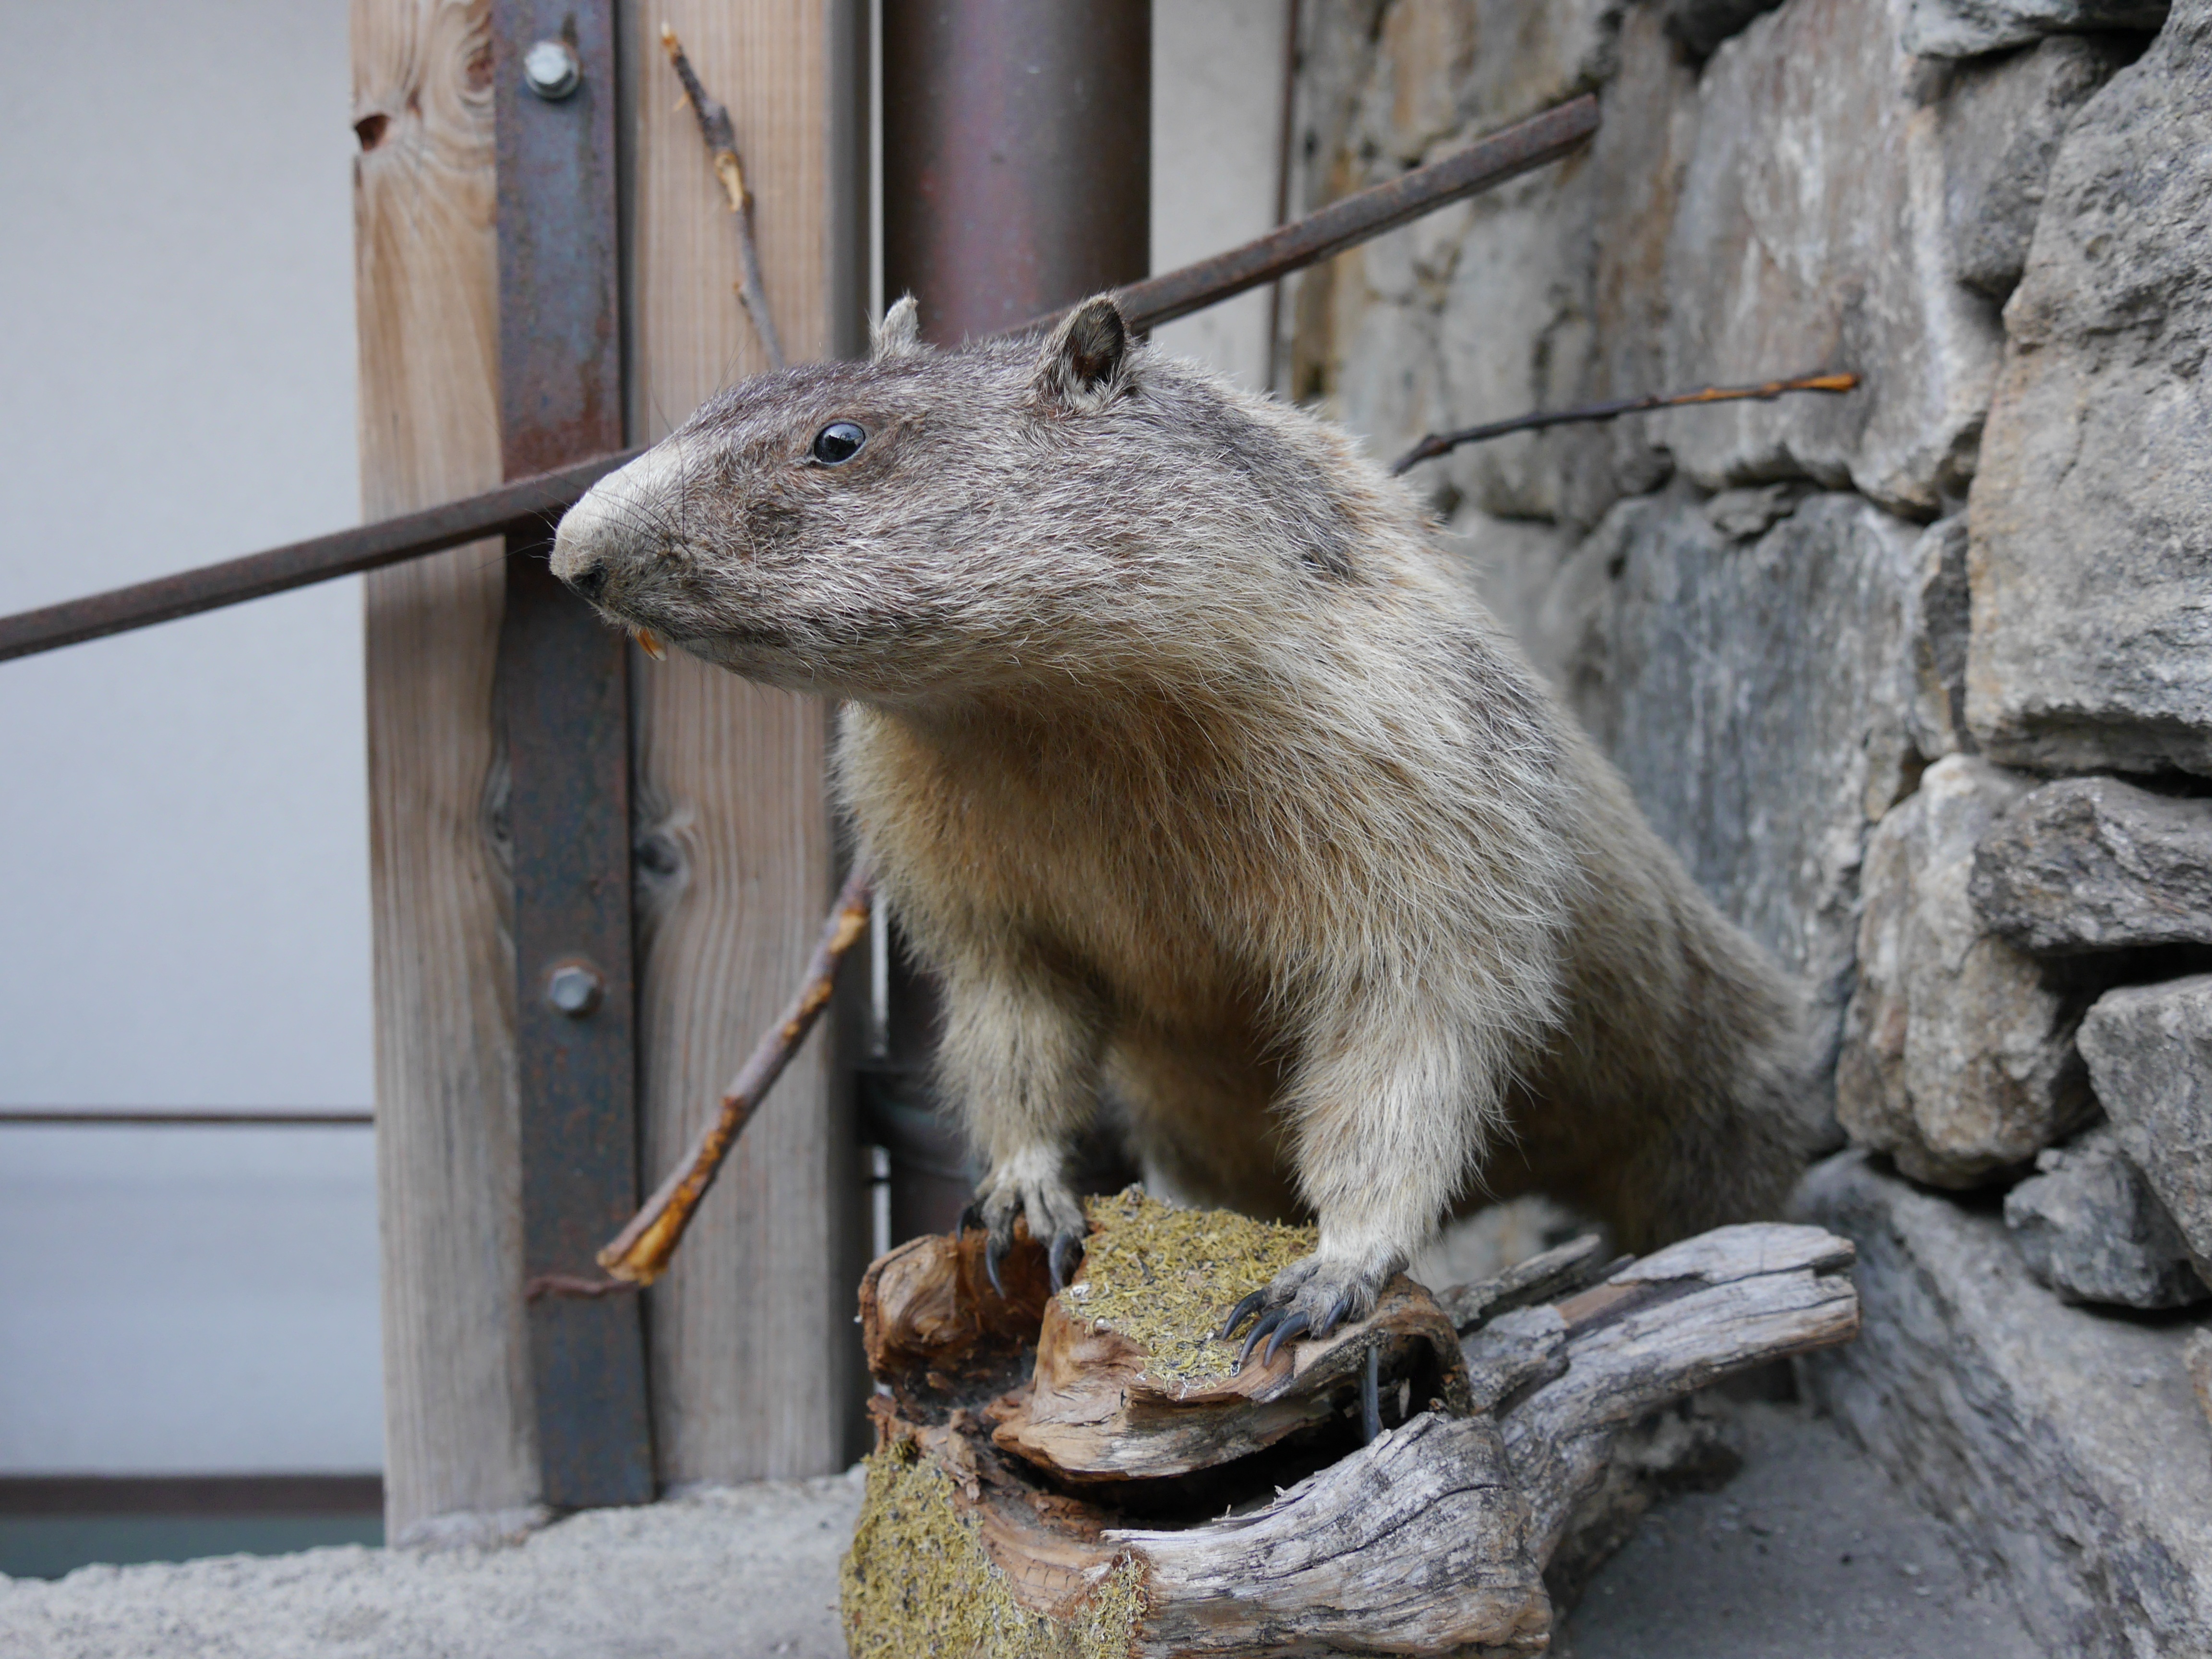
animal, wildlife, zoo, mammal, squirrel, rodent, fauna, whiskers, vertebrate, chipmunk, marmot, gerbil, euarchontoglires, fox squirrel, muridae